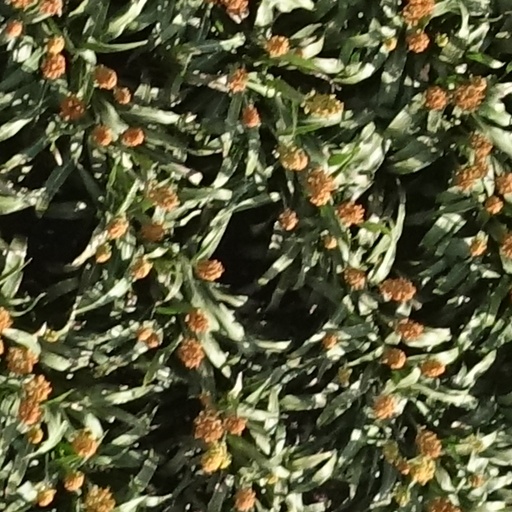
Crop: sorghum